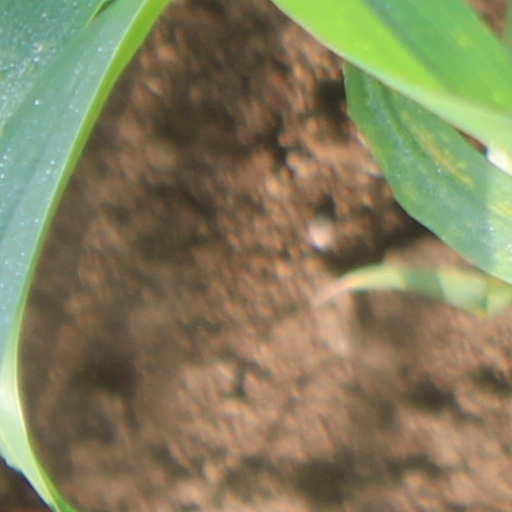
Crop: wheat